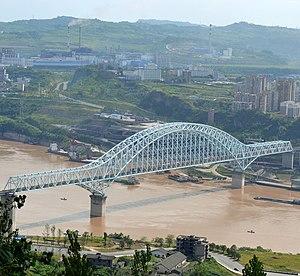
Le pont ferroviaire de Wanzhou sur le fleuve Yangzi Jiang à Wanzhou, dans la municipalité de Chongqing, en Chine
Cette liste de ponts de Chine a pour vocation de présenter une liste de ponts remarquables de Chine, tant par leurs caractéristiques dimensionnelles, que par leur intérêt architectural ou historique et incluant toutes les subdivisions telles que le Tibet et Hong Kong.
Cette liste des ponts en arc les plus grands au monde recense les ponts en arc présentant des portées supérieures à 200 m, classées par ordre décroissant de longueur. Cet indicateur de classement est le plus couramment utilisé pour hiérarchiser les ponts en arc. Si un pont a une longueur de travée supérieure à un autre, ce n'est pas pour autant que sa longueur de rive à rive ou de culée à culée est supérieure à celle de celui-ci.